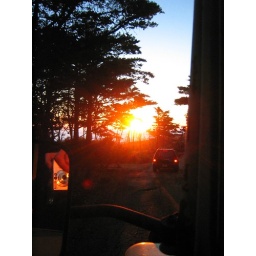
Driving further up TV Tower road in search of more captivating panoramas.